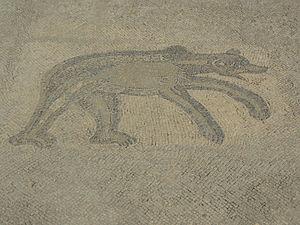
Mosaique tardive dite de l'ours, théâtre de Bulla regia, Tunisie
Bulla Regia est un site archéologique situé dans le nord-ouest de la Tunisie, plus précisément au lieu-dit anciennement dénommé Hammam-Derradji — ce toponyme fixé par l'archéologue, diplomate et membre de l'Institut de France, Charles-Joseph Tissot, n'étant plus usité depuis Gilbert Charles-Picard — à 5 kilomètres au nord de Jendouba.